Cooper's hawk

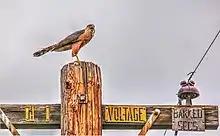
A high risk of wire collision is present for Cooper's hawks dwelling in urban vicinities.

A lower diversity of species and lower overall numbers of mammals are taken relative to bird prey but mammalian prey can be locally important. Chipmunks are often regularly hunted in various regions, though only about one-third of North American chipmunks are known in the prey spectrum. High balances of the relatively large eastern chipmunk ("Tamias striatus") were found in studies from New York, Michigan and Wisconsin. The eastern chipmunk appeared to dominate the foods of Cooper's hawks in the Green Ridge State Forest in Maryland, at 49.1% of 57 prey items and mammals altogether made up an exceptional 66.9% of the foods. In the western United States, fewer chipmunks are identifiable but such prey is fairly commonly detected. High balances of chipmunks were found in food studies from Oregon, especially in eastern Oregon where chipmunks (unidentified to species) were the leading prey type, at 22.5% of 120 prey items. The most common chipmunk prey in Oregon is probably the Townsend's chipmunk ("Neotamias townsendii") but Cooper's hawks may take chipmunks down to the size of the least chipmunk ("Neotamias minimus"). Mammals distantly related to chipmunks, such as ground squirrels (including antelope squirrels) can be taken in locally high volume. Golden-mantled ground squirrels ("Callospermophilus lateralis") were the second most important prey in eastern Oregon at 16.6%. Thirteen-lined ground squirrels ("Ictidomys tridecemlineatus") were the second most common prey species in a study from Wisconsin and also important in the diet in North Dakota (where they were the most significant contributor of biomass, constituting 23.4%). Golden-mantled and thirteen-lined ground squirrels are fairly small for ground squirrels, the earlier averaging , the latter of similar size. A few larger ground squirrels may be hunted, such as California ground squirrels ("Otospermophilus beecheyi") and rock squirrels ("Otospermophilus variegatus"), both averaging over in adults, albeit infrequently. Tree squirrels are widely taken but secondary prey for Cooper's hawks. The smallish, roughly American red squirrel ("Tamiasciurus hudsonicus") are not infrequent prey in northerly locations. About 36 red squirrels were recorded in the foods of Cooper's hawk in Ithaca, New York and these squirrels appear to have specific alarm calls that are provoked by these hawks, however the rate of predation by Cooper's appears to be low relative to other predators overall. Reported when taking red squirrels, male Cooper's hawks, being relatively small, may tear the prey into pieces that can be transported by them to the nest. Numerous other tree squirrels are taken occasionally by Cooper's hawks. Sizes of tree squirrels taken by Cooper's hawks were studied in Missouri. Eastern gray squirrels ("Sciurus carolinensis") were taken of up to adult size but fox squirrels ("Sciurus niger") were only taken as juveniles, as the adults, sometimes scaling up to , were apparently too formidable for Cooper's. The estimated weights of both the gray and fox squirrels taken in Missouri was , with the gray contributing 10.9% of the biomass.